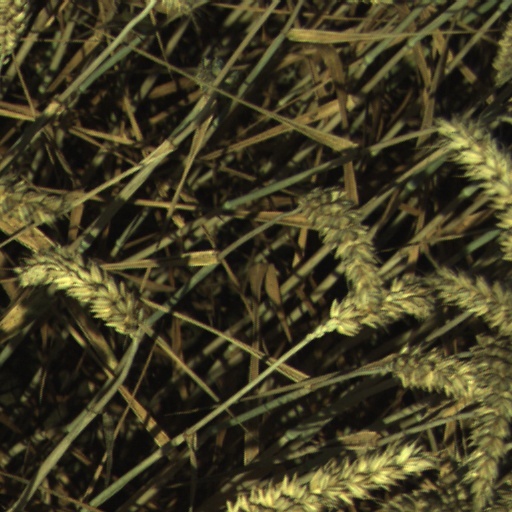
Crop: wheat